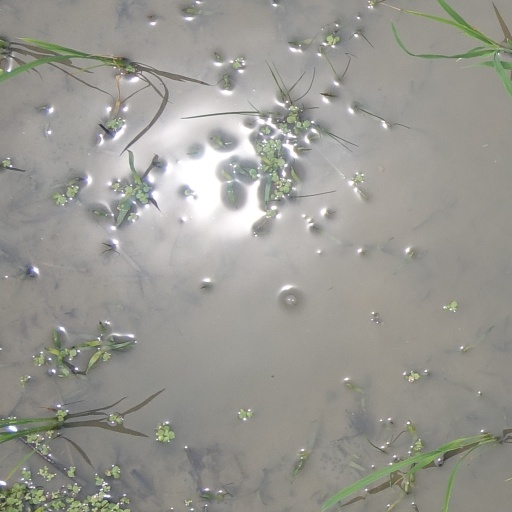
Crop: rice